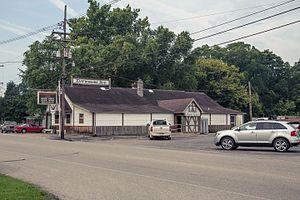
La ville de Darmstadt est située dans le comté de Vanderburgh, dans l’État de l’Indiana, aux États-Unis. Sa population s’élevait à 1 407 habitants lors du recensement de 2010, estimée à 1 466 habitants en 2016.